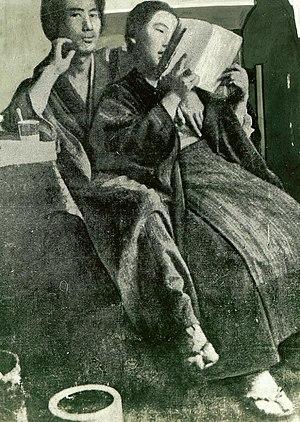
Fumiko Kaneko, née le 25 janvier 1903 à Yokohama et décédée en prison à l'âge de 23 ans le 23 juillet 1926, est une anarchiste et nihiliste japonaise, arrêtée et condamnée pour conspiration contre le prince héritier, futur empereur Hirohito, en soutien au mouvement d'indépendance coréen.
Park Yeol est un anarchiste et militant indépendantiste coréen qui fut condamné pour haute trahison au Japon pour avoir comploté contre la famille impériale japonaise.